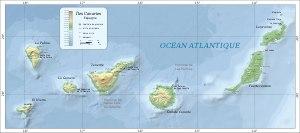
Liste des 88 communes des îles Canaries.
Liste des 54 communes de la province de Santa Cruz de Tenerife dans les îles Canaries.
Liste des 34 communes de la province de Las Palmas dans les îles Canaries.